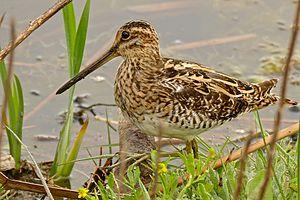
La Bécassine des marais est une espèce d'oiseaux de la famille des Scolopacidae. Il s'agit de l'une des trois espèces de bécassines vivant en France.